Bryan Anderson (baseball)

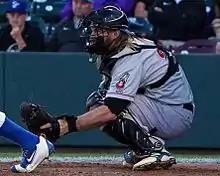
Anderson playing for the Nashville Sounds in 2016

The Reds traded Anderson to the Oakland Athletics on August 24, 2014. After the trade he was assigned to Oakland and remained with the big league team for the rest of the season. He played the majority of the 2015 season with the Triple-A Nashville Sounds, but was called up to Oakland during the summer. He was outrighted back to Nashville after the season, and later elected free agency.